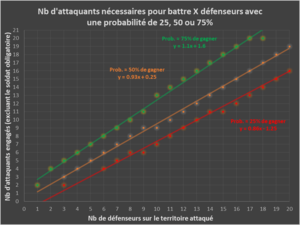
Version condensée du tableau précédent permettant de savoir combien d'attaquants sont nécessaires pour battre un certain nombre de défenseurs avec une probabilité de 25, 50 ou 75%
Risk est un jeu de société créé par Albert Lamorisse et initialement édité par Miro Company sous le nom La Conquête du Monde. Il est aujourd'hui édité par Parker, une société du groupe Hasbro.